Ivan Soldo

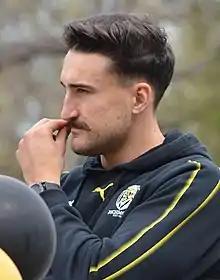
Soldo during the 2019 AFL grand final parade

Soldo spent the 2018/19 off-season preparing for the possibility of playing AFL football alongside Richmond's lead ruck Toby Nankervis. This came as a result of a serious injury to midfielder and relief ruck Shaun Grigg, as well as newly introduced league ruck rules that meant even upon a possible return, Grigg would be unlikely to play as ruck support to Nankervis. Soldo took the role as number one ruck in the first of two pre-season games, while Nankervis played in the same team but primarily as a forward. In the final pre-season match Soldo played a reduced role, relegated to third-string ruck behind Nankervis and the yet-to-debut tall utility Noah Balta. He was ultimately unable to gain AFL selection in round 1, with numerous media outlets attributing this largely to his poor positional versatility. Instead, Soldo was named AFL emergency for the opening matches of the season while playing VFL football where he was regularly impressive. In late April he was particularly noteworthy, recording 43 hitouts, 14 disposals and eight clearances in a VFL win over Casey. An injury to Nankervis in mid-May saw him likely to miss six-to-eight weeks of football and saw Soldo called in for his first AFL match of the season, a round 9 win over in which he managed 35 hitouts. He attracted the attention of the AFL's Match Review Officer in that match however, offered a one match suspension for strike on midfielder James Worpel which was graded intentional conduct with low impact to the head. Soldo challenged the finding at the AFL Tribunal but the ban was upheld, with Soldo subsequently missing the club's match against Essendon. Soldo was immediately recalled to AFL action in round 11, where he set a new career-best with seven tackles. He repeated that mark the following week, this time along with an equal career-best four clearances. Hours before round 13's Thursday night match up against , Soldo was ruled out with illness. He made an immediate return to AFL level following that match and the club's mid-season bye. Soldo held his spot at senior level while Nankervis returned to football with three weeks on limited minutes in the VFL, with Soldo kicking four goals in the five matches up to and including round 20's win over . Soldo was dropped back to VFL level the following week, with Nankervis elevated in his place. He would remain at the level for just one match however, recalled to replace Nankervis who was withdrawn from the round 22 clash with groin soreness. Soldo posted a season-best 40 hitouts and career-best six clearances in that match before setting new career-bests with 14 disposals, five marks and six score involvements in the final match of the season. So impressive were his performances over that span, Soldo held his spot for the club's qualifying final against the despite Nankervis' return to the team. In his first time sharing ruck duties with Nankervis that season, Soldo bested his partner with 25 hitouts and seven disposals as Richmond won through to a home preliminary final against . He was again influential in that match with 23 hitouts and 10 disposals in another Richmond win. In the grand final, Soldo had 20 hitouts, seven disposals and kicked a goal as Richmond defeated by 89 points. He finished the season having played 14 matches and winning an AFL premiership in just his 22nd career AFL match.